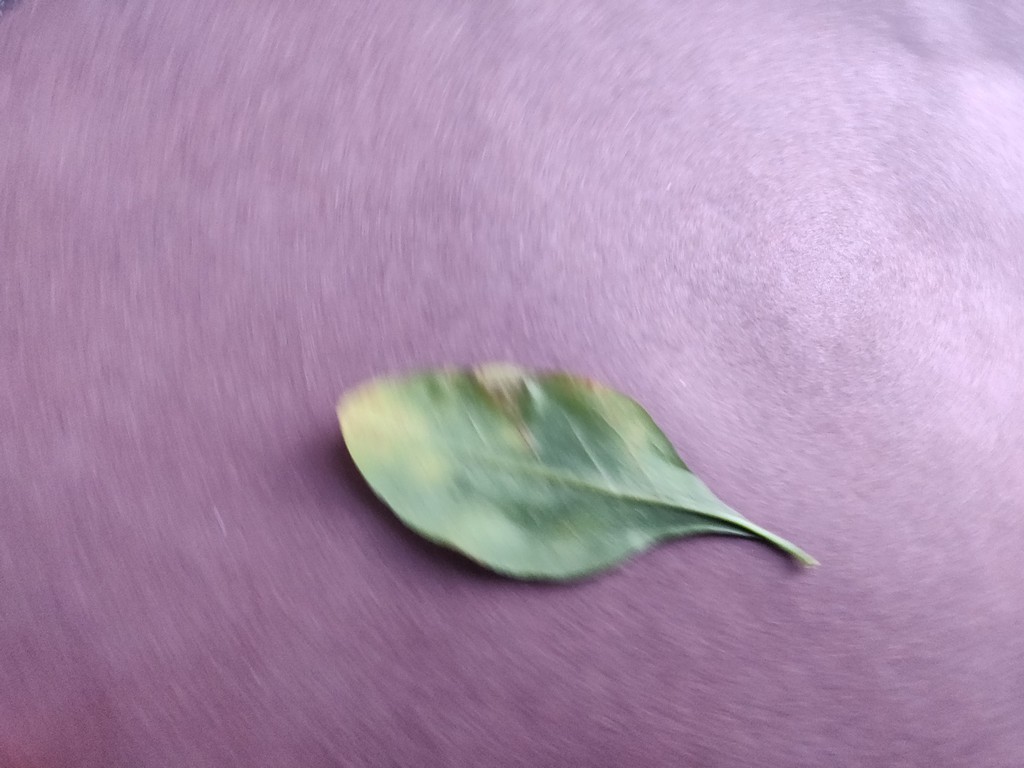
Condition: Unhealthy
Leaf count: single
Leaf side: back